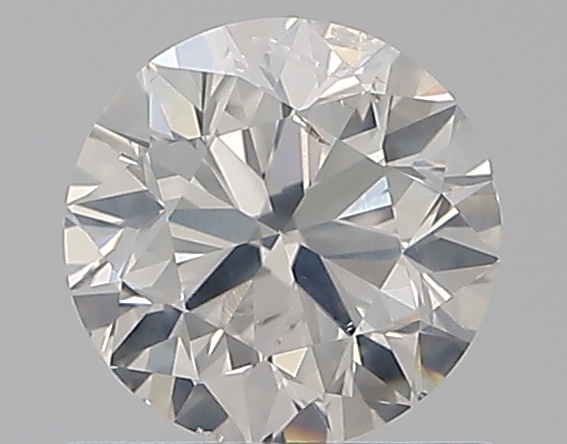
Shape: round
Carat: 0.59
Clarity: SI2
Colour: F
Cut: EX
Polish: EX
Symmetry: EX
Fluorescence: N
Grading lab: GIA
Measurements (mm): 5.34 x 5.37 x 3.35